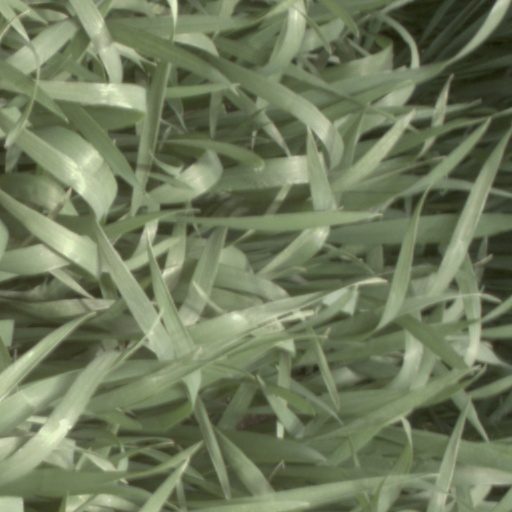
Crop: wheat